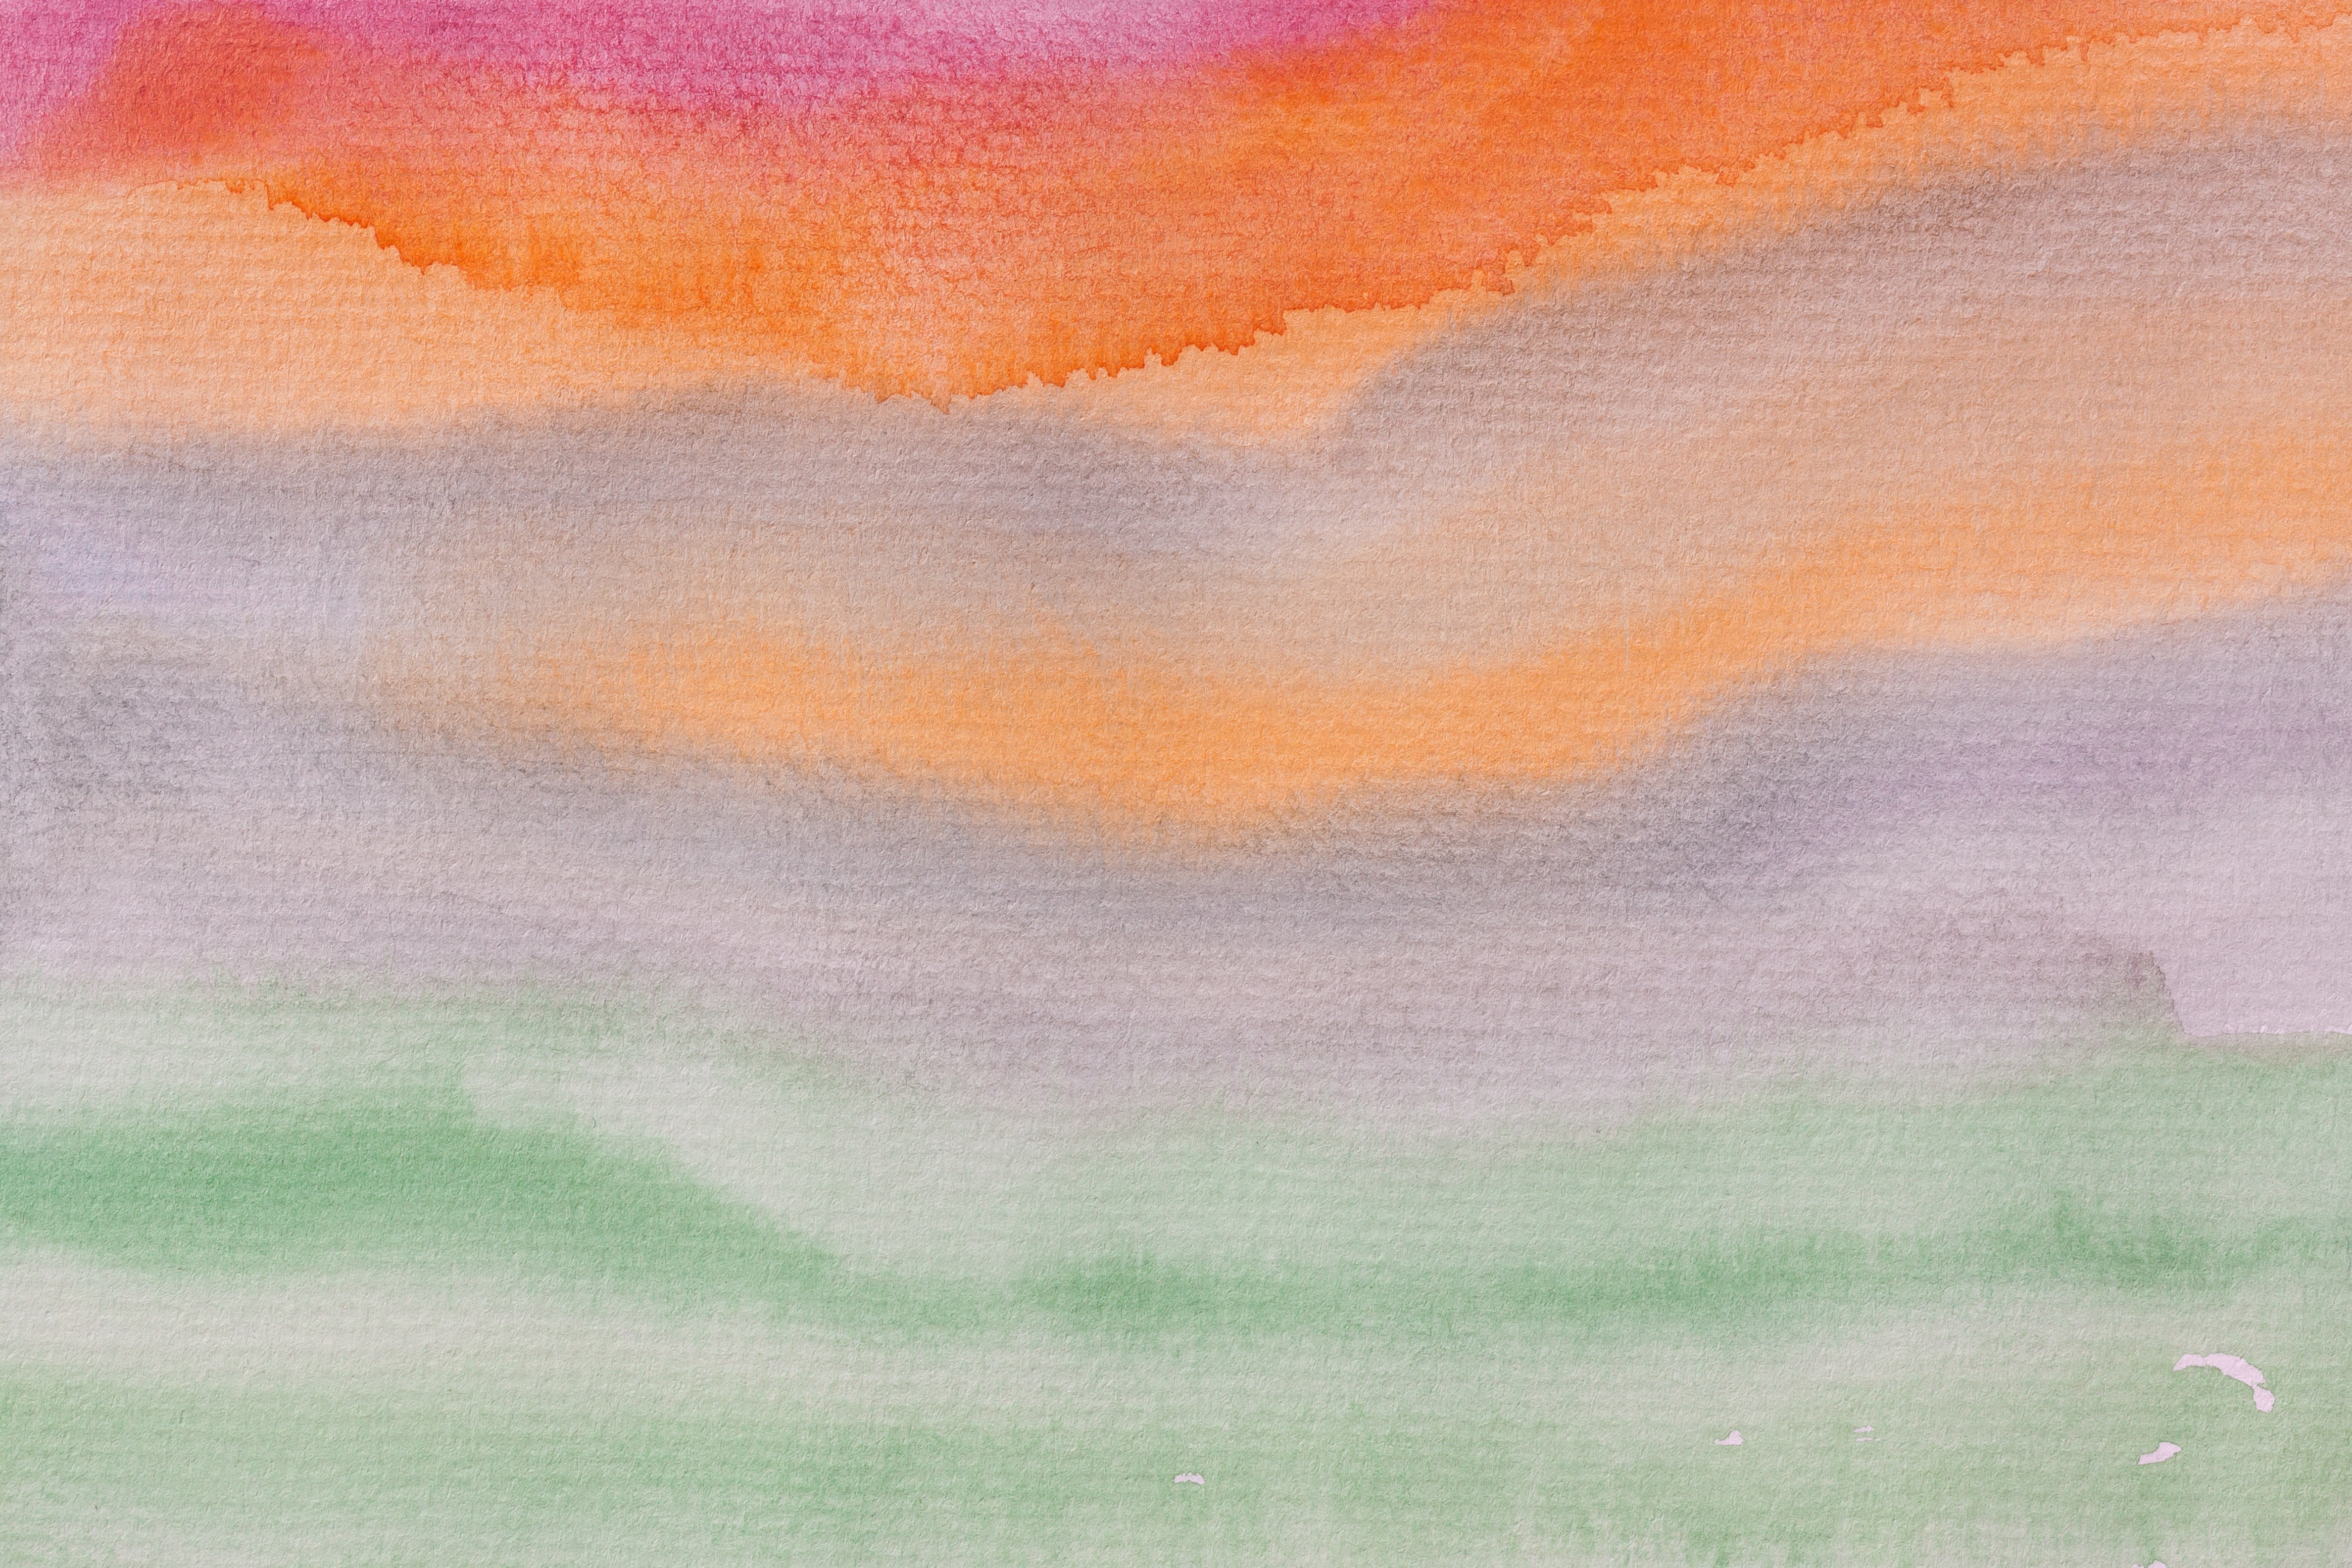
cloud, structure, texture, wave, orange, green, red, paint, blue, material, painting, grey, background, sketch, drawing, modern art, fund, watercolor paint, impressionist, watercolour, acrylic paint, handmade paper